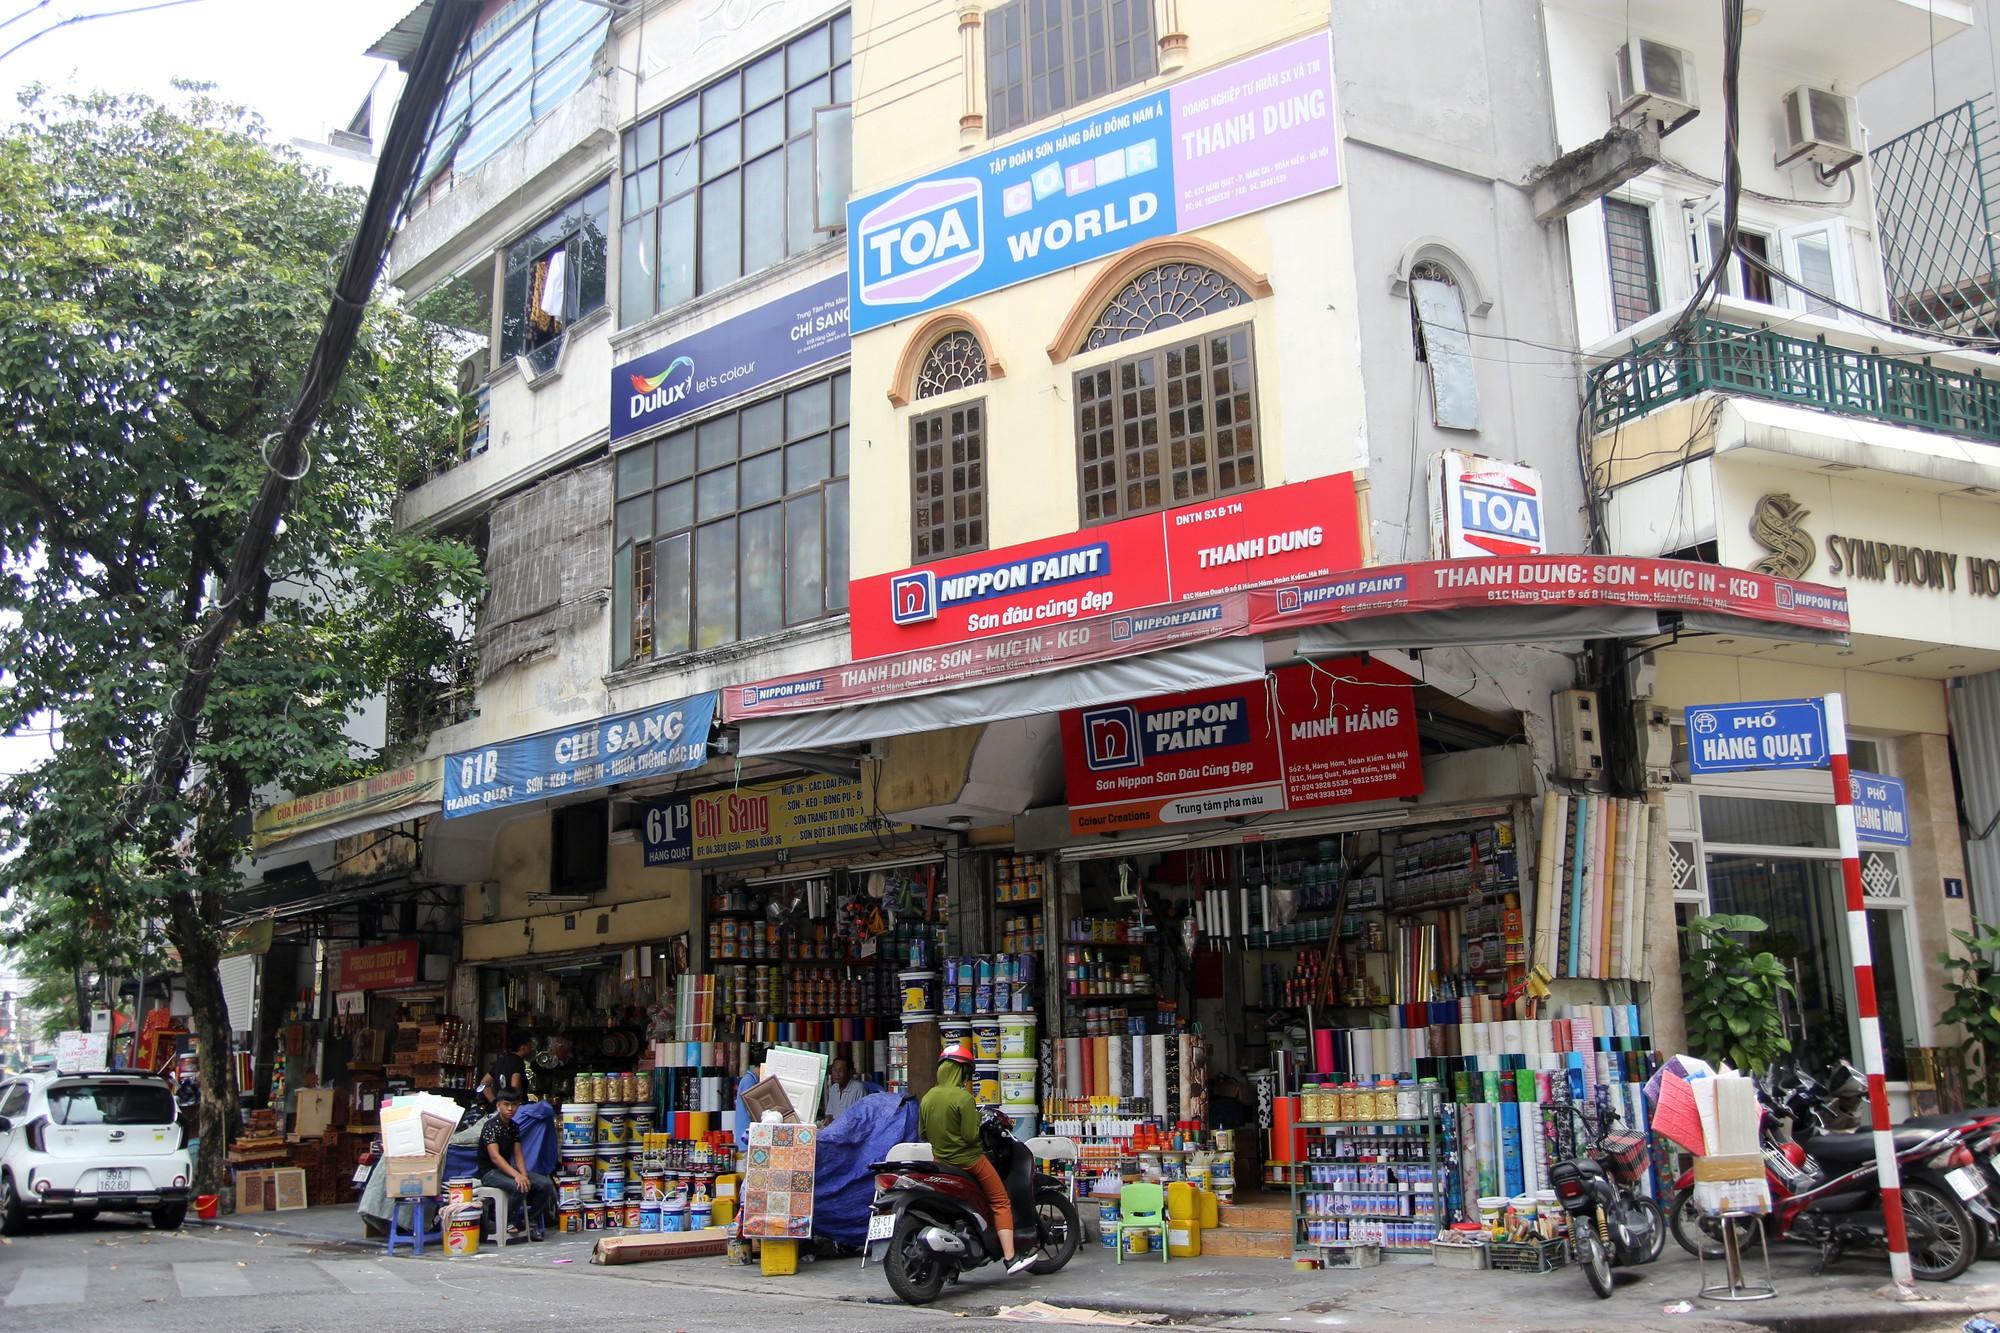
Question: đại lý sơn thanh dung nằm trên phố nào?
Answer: phố hàng quạt